Deforestation

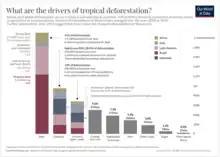
Drivers of tropical deforestration

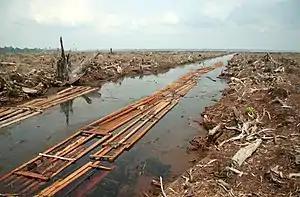
The last batch of sawnwood from the peat forest in Indragiri Hulu, Sumatra, Indonesia. Deforestation for oil palm plantation.

Much of what remains of the world's rainforests is in the Amazon basin, where the Amazon Rainforest covers approximately 4 million square kilometres. Some 80% of the deforestation of the Amazon can be attributed to cattle ranching, as Brazil is the largest exporter of beef in the world. The Amazon region has become one of the largest cattle ranching territories in the world. The regions with the highest tropical deforestation rate between 2000 and 2005 were Central America—which lost 1.3% of its forests each year—and tropical Asia. In Central America, two-thirds of lowland tropical forests have been turned into pasture since 1950 and 40% of all the rainforests have been lost in the last 40 years. Brazil has lost 90–95% of its Mata Atlântica forest. Deforestation in Brazil increased by 88% for the month of June 2019, as compared with the previous year. However, Brazil still destroyed 1.3 million hectares in 2019. Brazil is one of several countries that have declared their deforestation a national emergency.